Spellman Granite Works

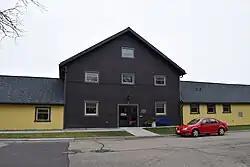

The Spellman Granite Works is a historic industrial building at 615 Phillips Boulevard in Sauk City, Wisconsin. It was originally built elsewhere in Sauk City for the Kahn Foundry and Wagon Company. Brothers Bill, Harry, and John Spellman purchased it in 1915 and moved it to its current location two years later. The Spellman brothers produced granite monuments and memorials, particularly tombstones and other burial markers. At the time, Wisconsin had roughly twenty granite quarries, and many stonecrafting companies formed to turn rough granite into monuments. The company expanded their workshop in 1921, and continued to grow and mechanize their process over the next decade; by 1945, they had become the second-largest granite monument company in the state. They also played a role in Sauk City's civic life by donating statues for local veterans' memorials and cornerstones for new public buildings. The company continued to use the building until 2005, when it relocated to an industrial park outside of Sauk City; by the late twentieth century, they were the largest of only three granite monument companies remaining in Wisconsin.